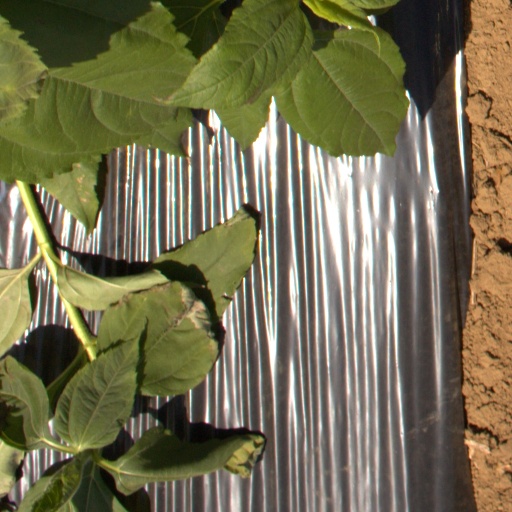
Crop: Jerusalem artichoke